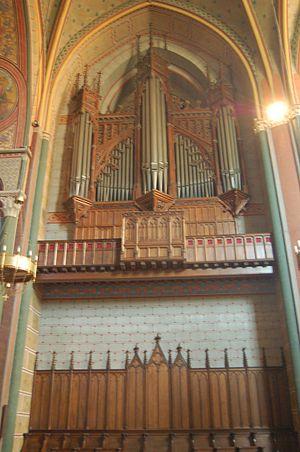
Orgue principal de la cathédrale Saint Caprais d'Agen, construit en 1855 par Jean-Baptiste Stoltz &amp
La cathédrale Saint-Caprais d'Agen est une cathédrale catholique française, situé à Agen dans le département de Lot-et-Garonne. Édifiée au XIIᵉ siècle, elle est le siège du diocèse d'Agen.
Cet article recense les orgues protégés aux monuments historiques en Aquitaine, France.